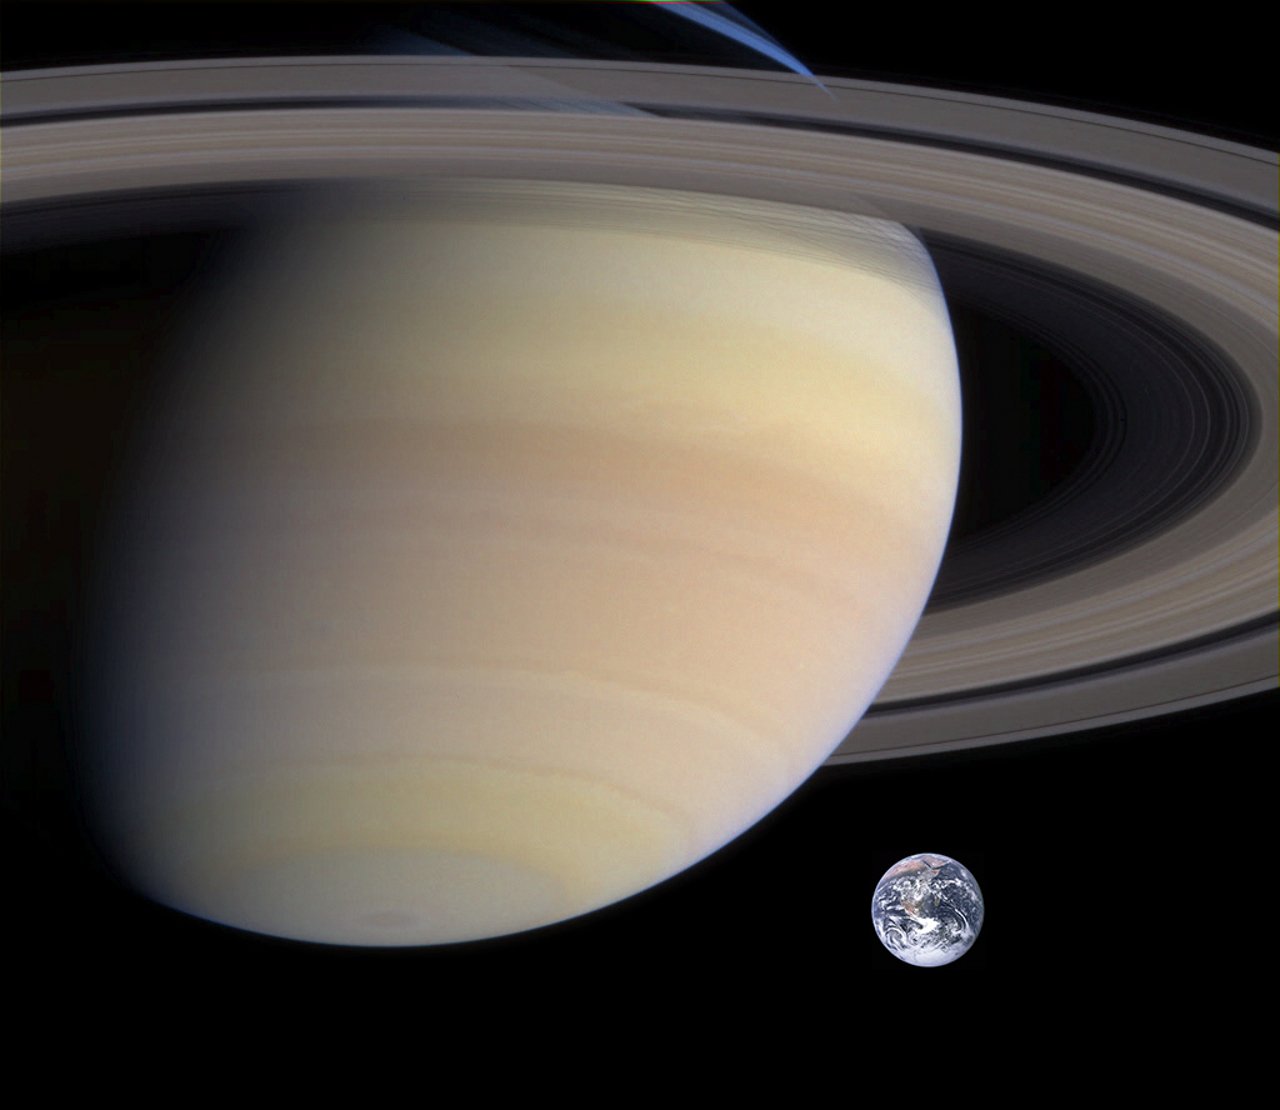
light, ring, atmosphere, ceiling, vehicle, space, lighting, circle, earth, planet, shape, saturn, solar system, space travel, astronomical object, size comparison, atmosphere of earth